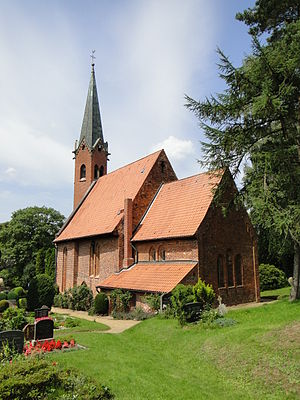
Seedorf (Lauenburg)
Kirke i Seedorf
Seedorf er en kommune i det nordlige Tyskland, beliggende i Amt Lauenburgische Seen under Kreis Herzogtum Lauenburg. Kreis Herzogtum Lauenburg ligger i delstaten Slesvig-Holsten.